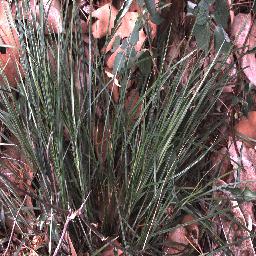
Label: negative